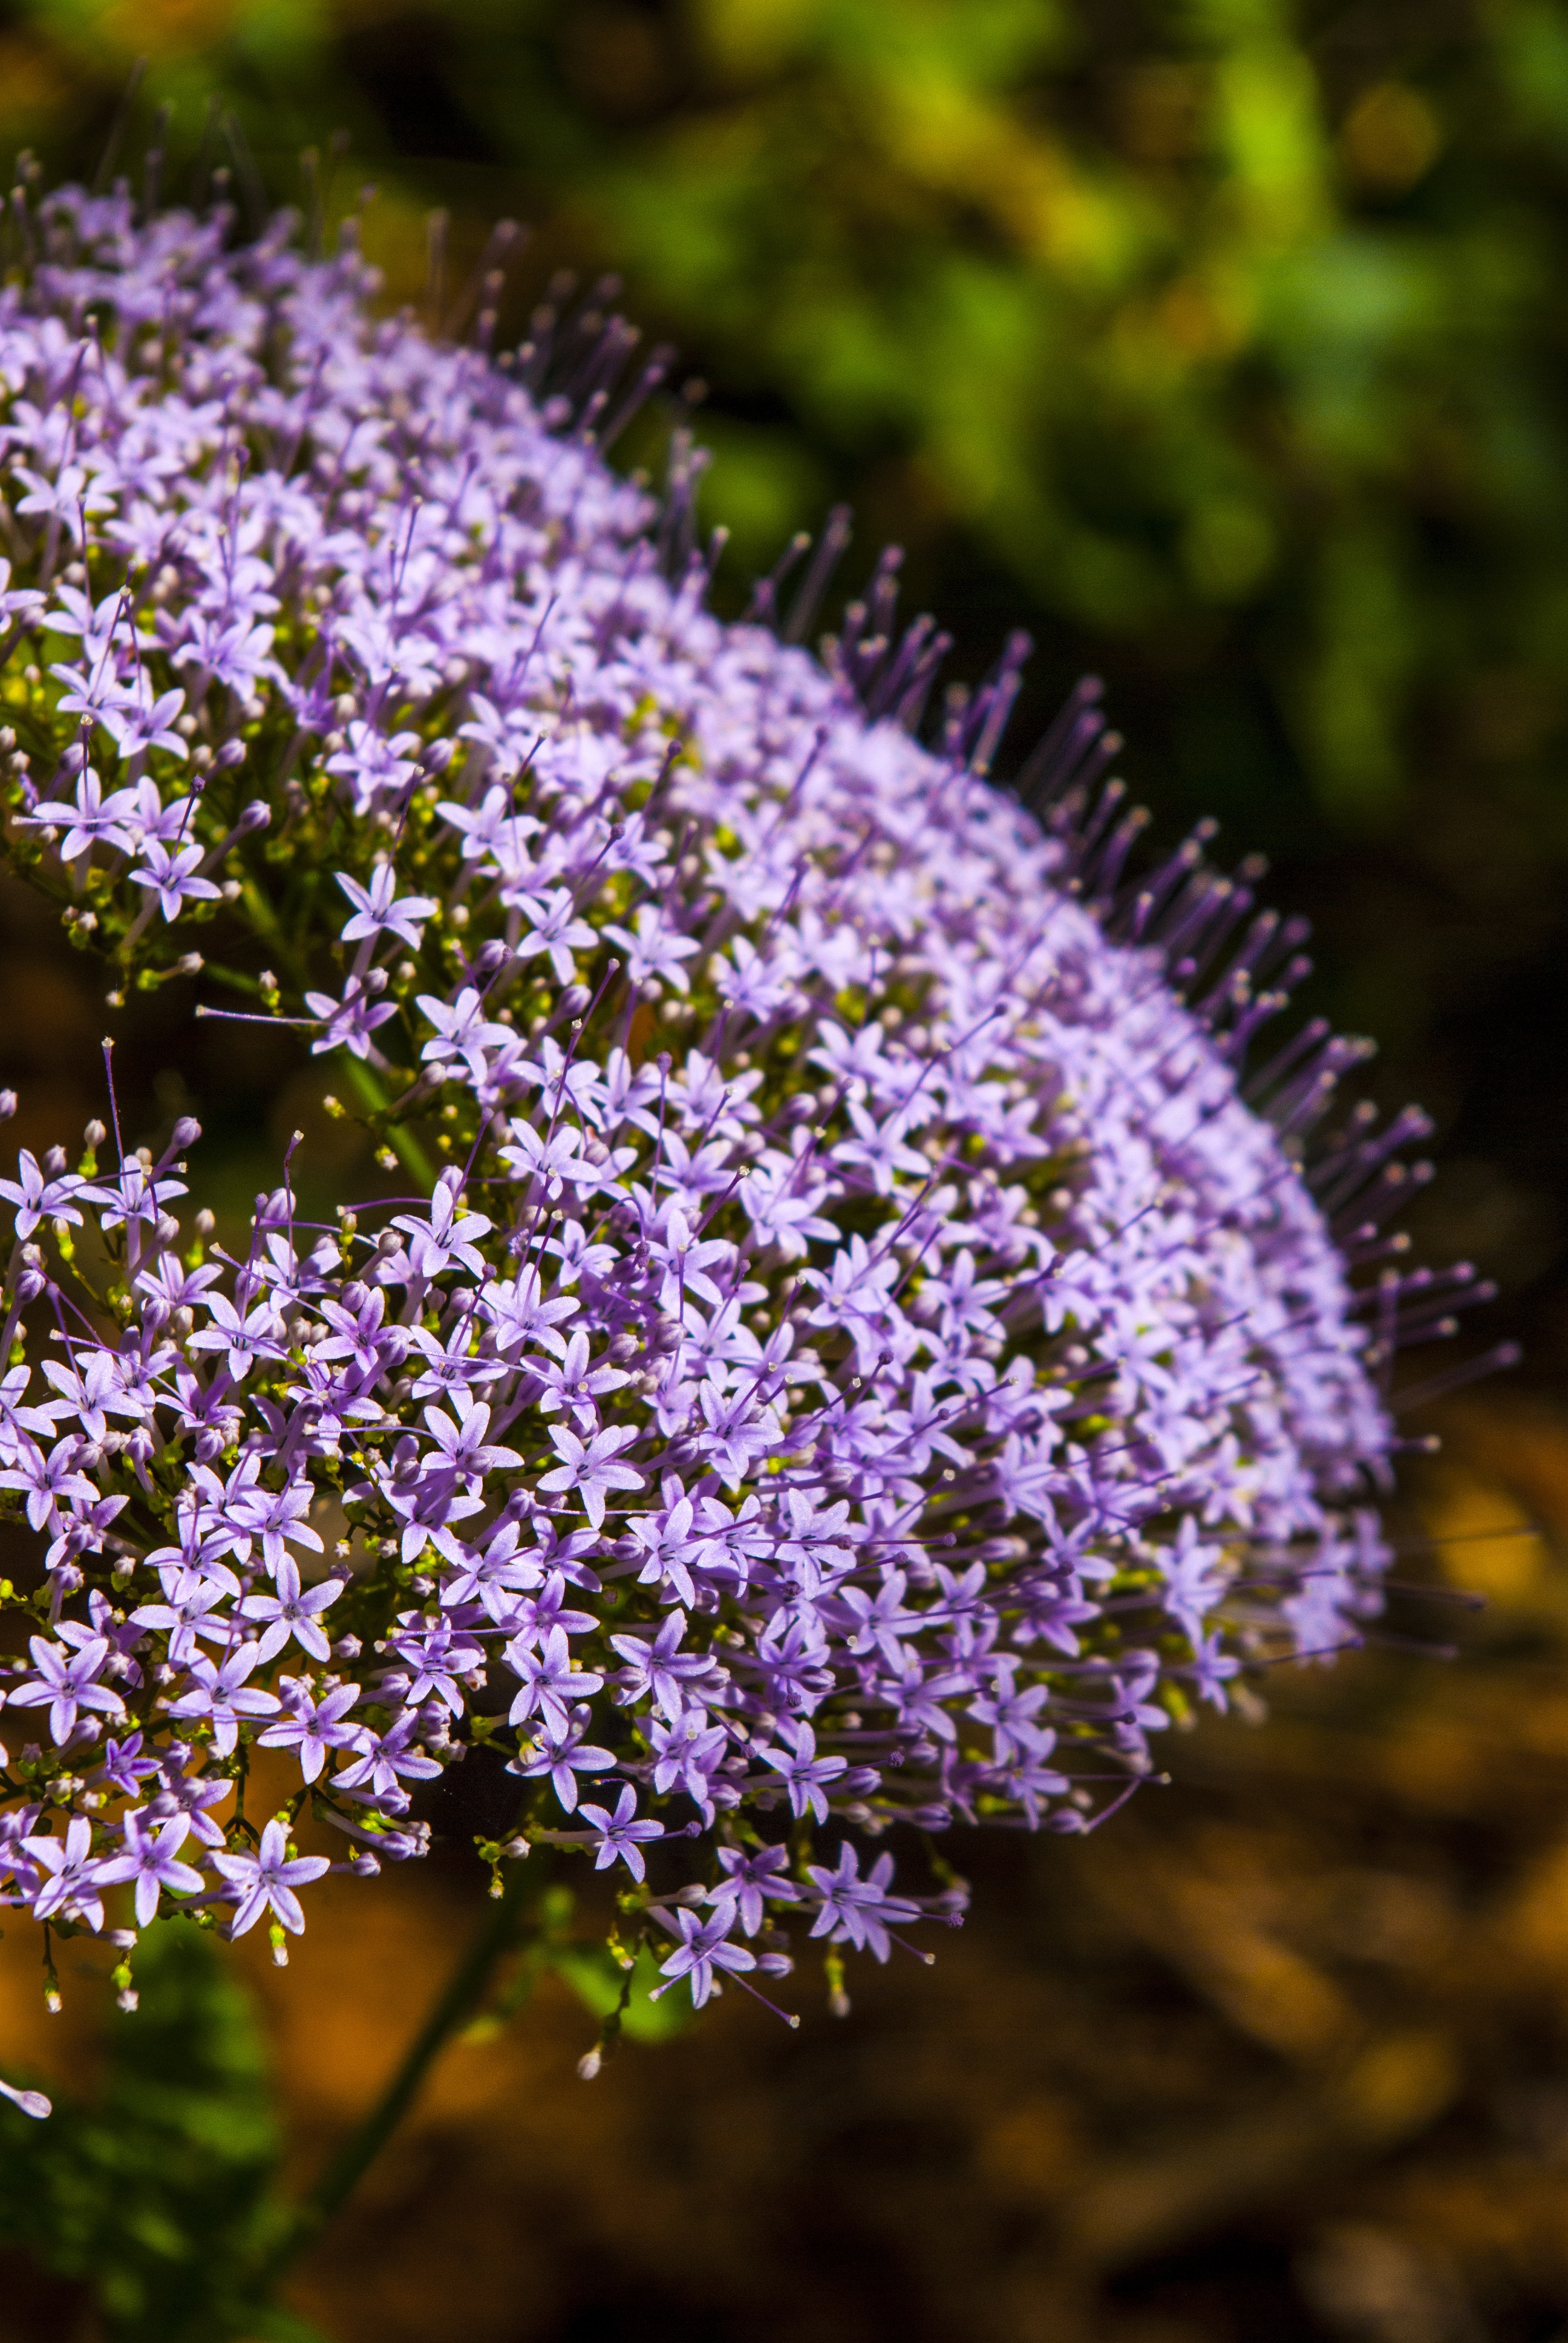
nature, grass, blossom, plant, field, meadow, air, flower, aroma, wild, herb, small, botany, garden, flora, wildflower, flowers, close up, petals, shrub, hope, beautiful, lilac, malvaceae, herbaceous, macro photography, flowering plant, mallow, zarza, land plant